Somali people

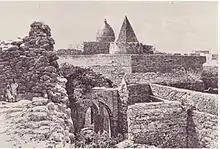
13th century Fakr ad-Din mosque built by Fakr ad-Din, the first Sultan of the Mogadishu Sultanate

In urban areas, the colony was one of the most developed on the continent in terms of standard of living. In the late 1930s the triangle area between Mogadishu, Merca and Villabruzzi was fully developed in agriculture with a growing export of bananas to Western Europe. During this period, the Mogadishu area was transformed into a colonial capital through the imposition of a new European-style city upon the old historic centre. The British conquest of Italian Somalia in 1941 however removed parts of the infrastructure the Italians had built, such as the Mogadishu–Villabruzzi Railway.